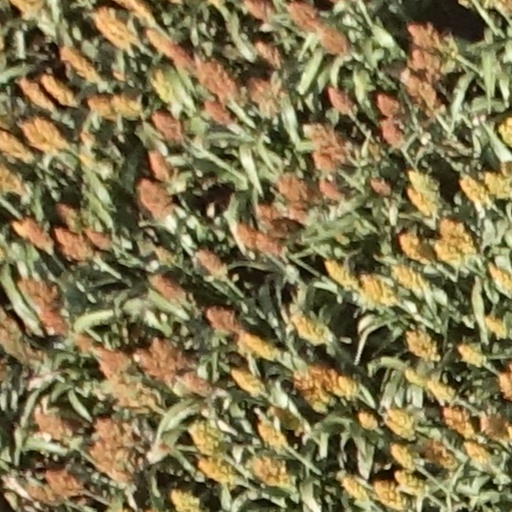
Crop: sorghum